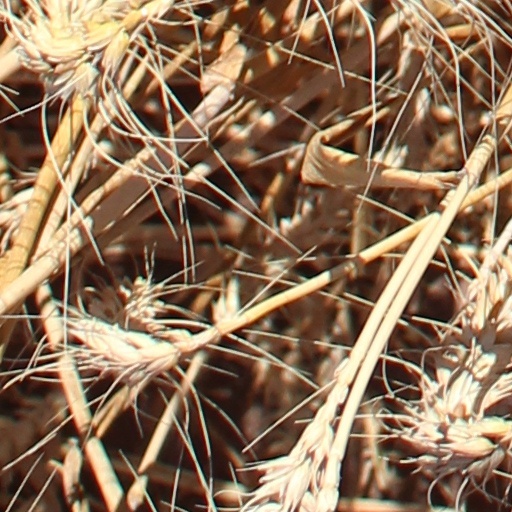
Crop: wheat